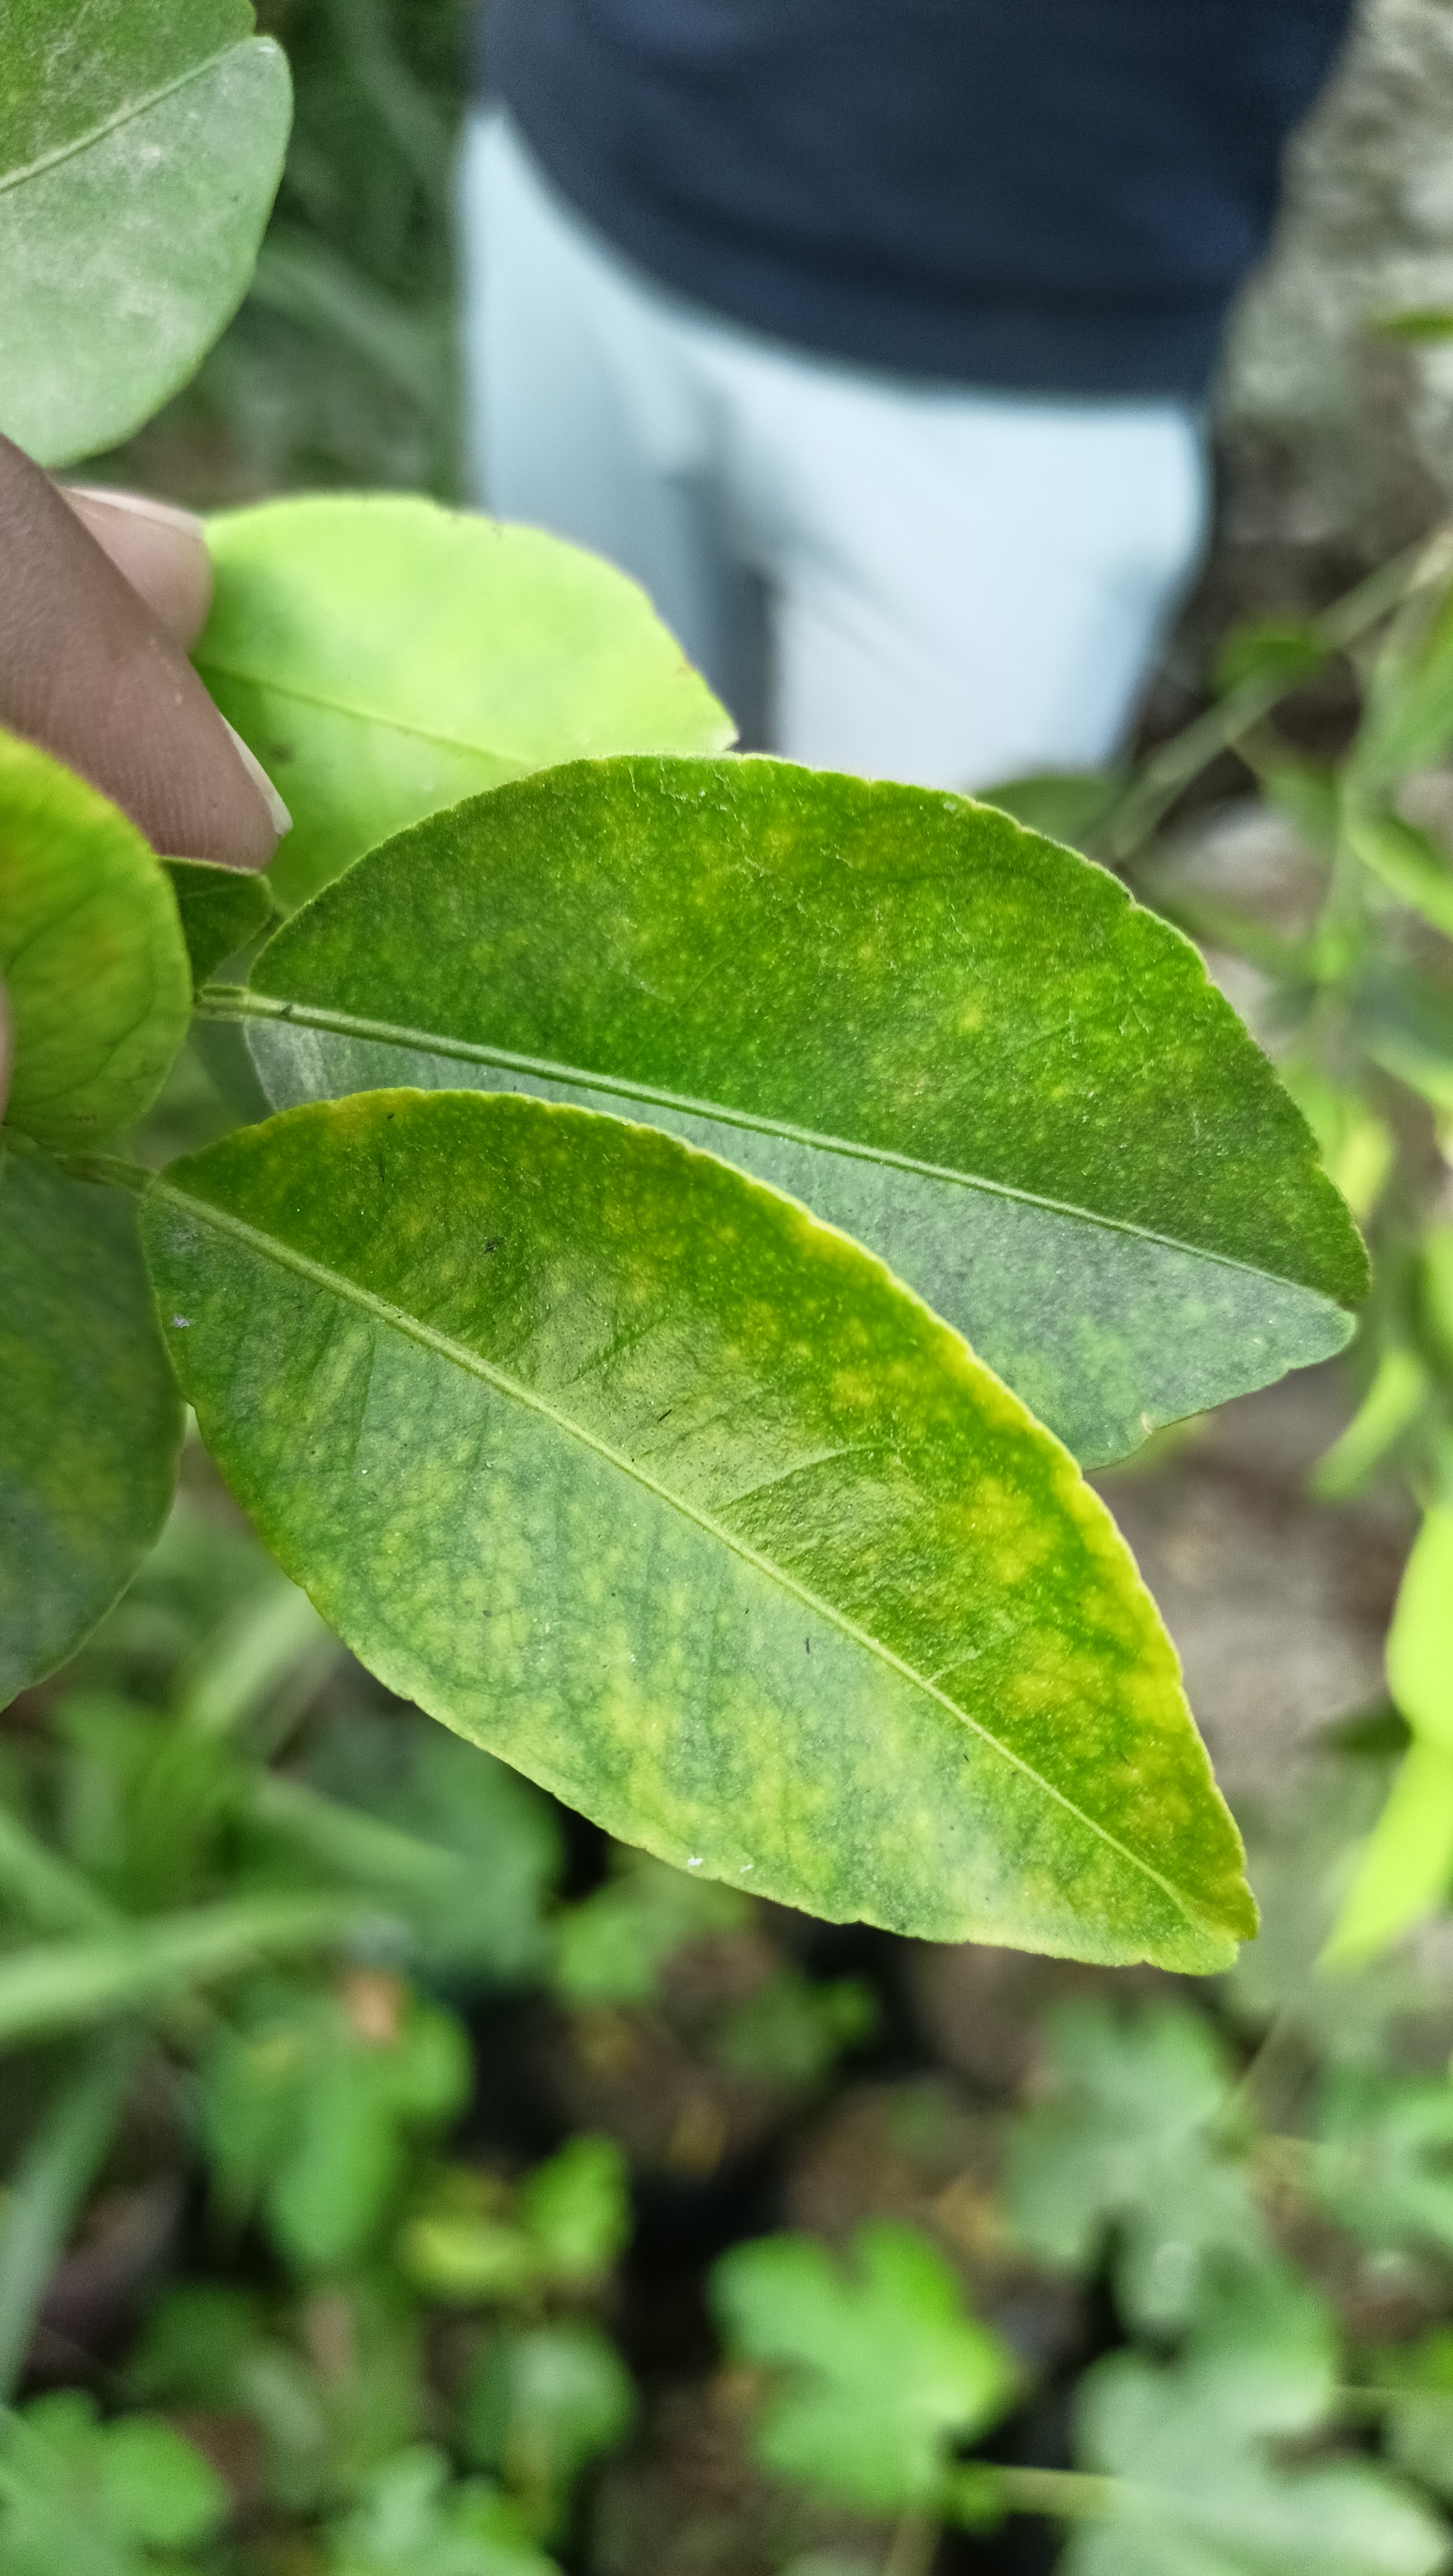
Mandarin leaf variety: China Mishti